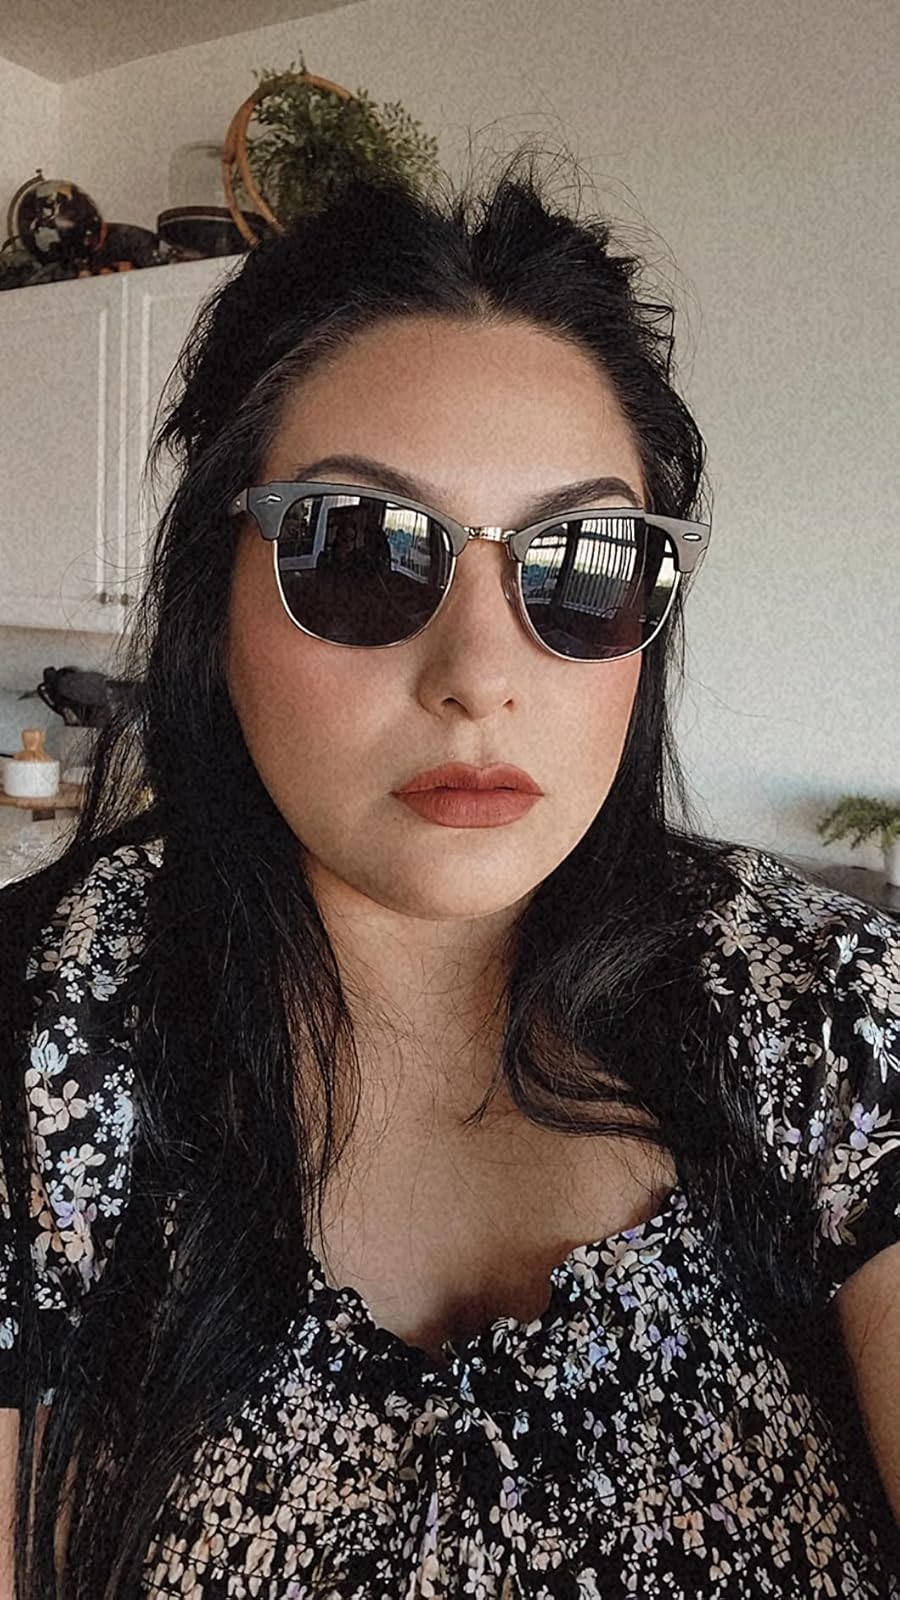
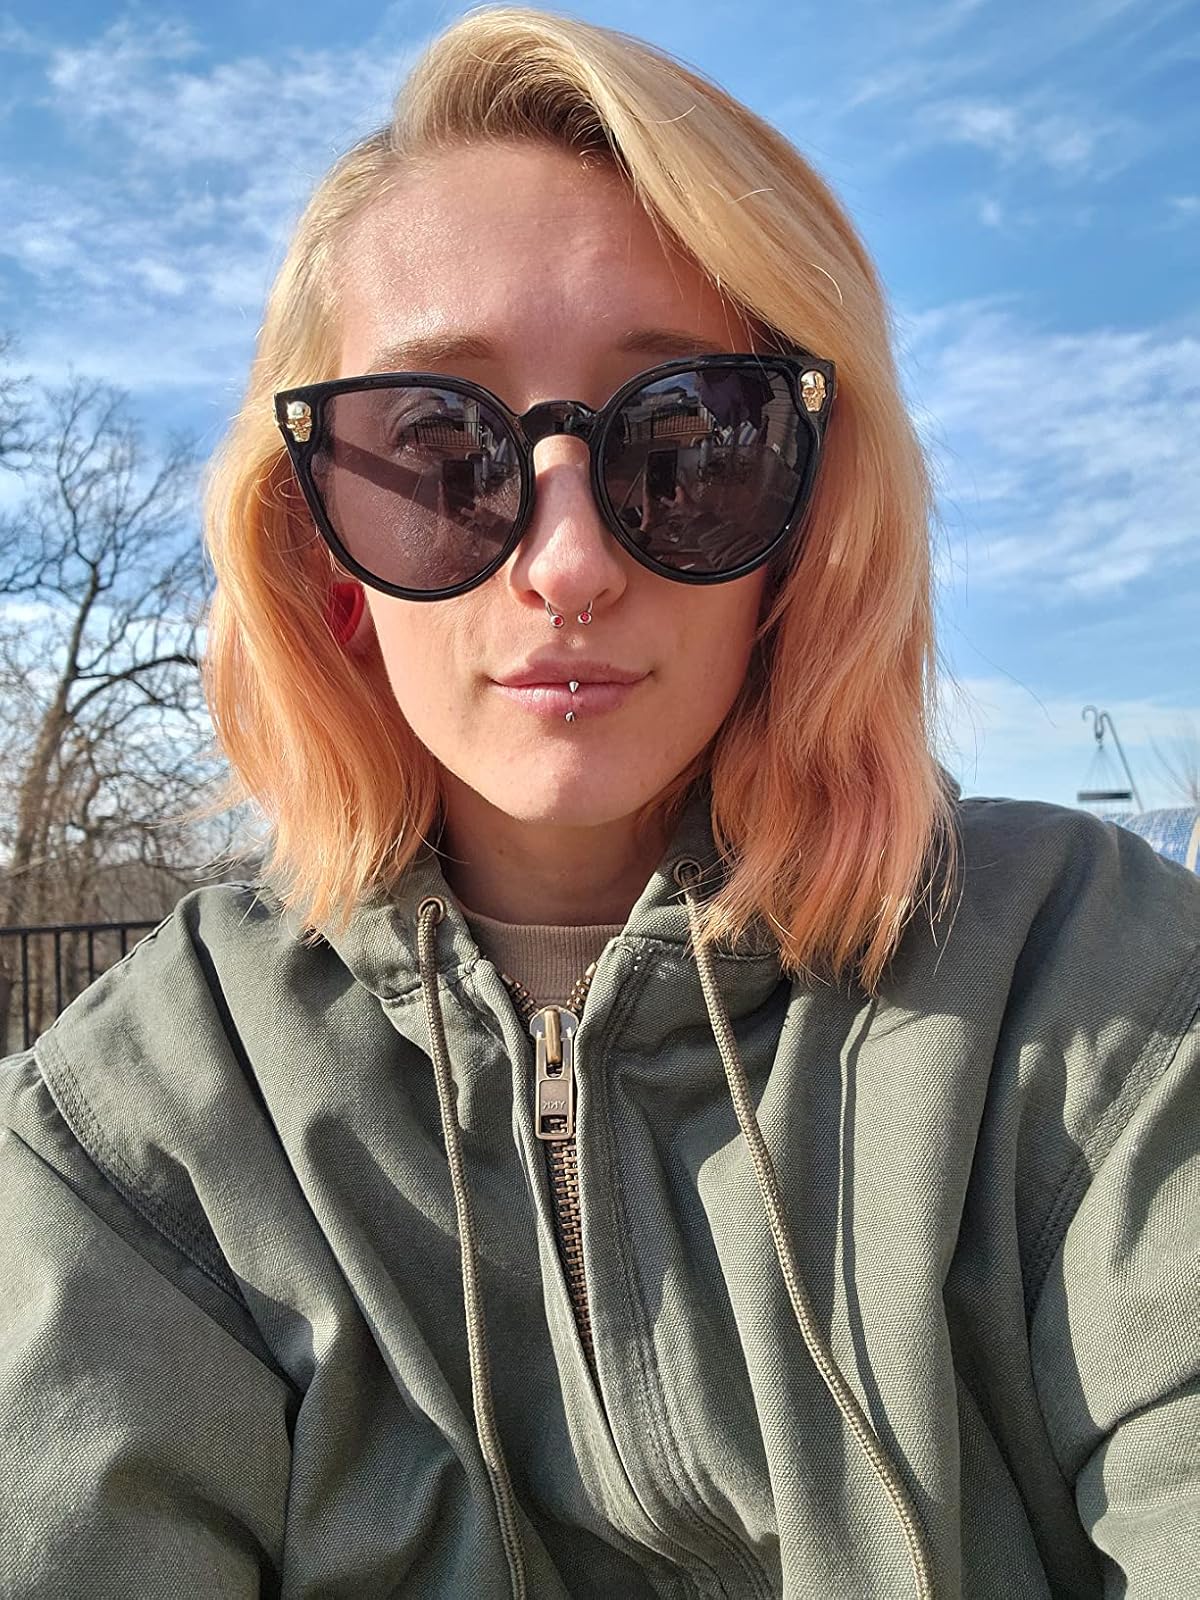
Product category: accessories_sunglasses
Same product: no